Georgiana Russell, Duchess of Bedford

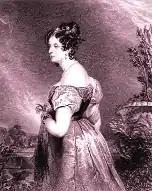
Georgiana, Duchess of Bedford

Her mother was an inveterate party-giver, first in Edinburgh, then in London. James Gillray's caricature of 1796 shows Lady Georgiana Gordon, at the age of 14, at a rout-party, gambling at a game called "Pope Joan". Behind the card-tables is a tight crush of people. She is wearing an extreme décolletage, as was fashionable.